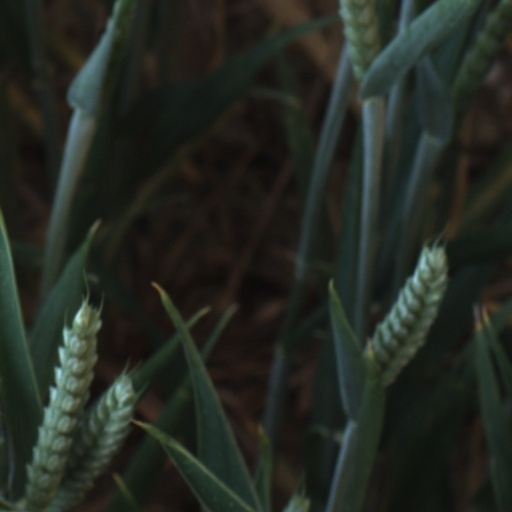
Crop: wheat